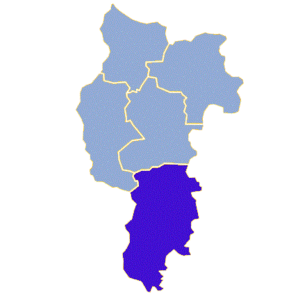
Cybinka est une gmina urbaine-rurale ou mixte de la powiat de Słubice, dans la Voïvodie de Lubusz, dans l'ouest de la Pologne.